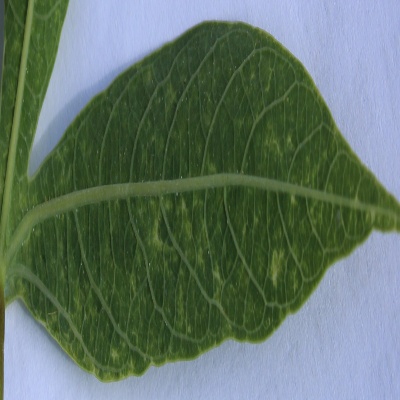
Crop: Cassava
Condition: green mite